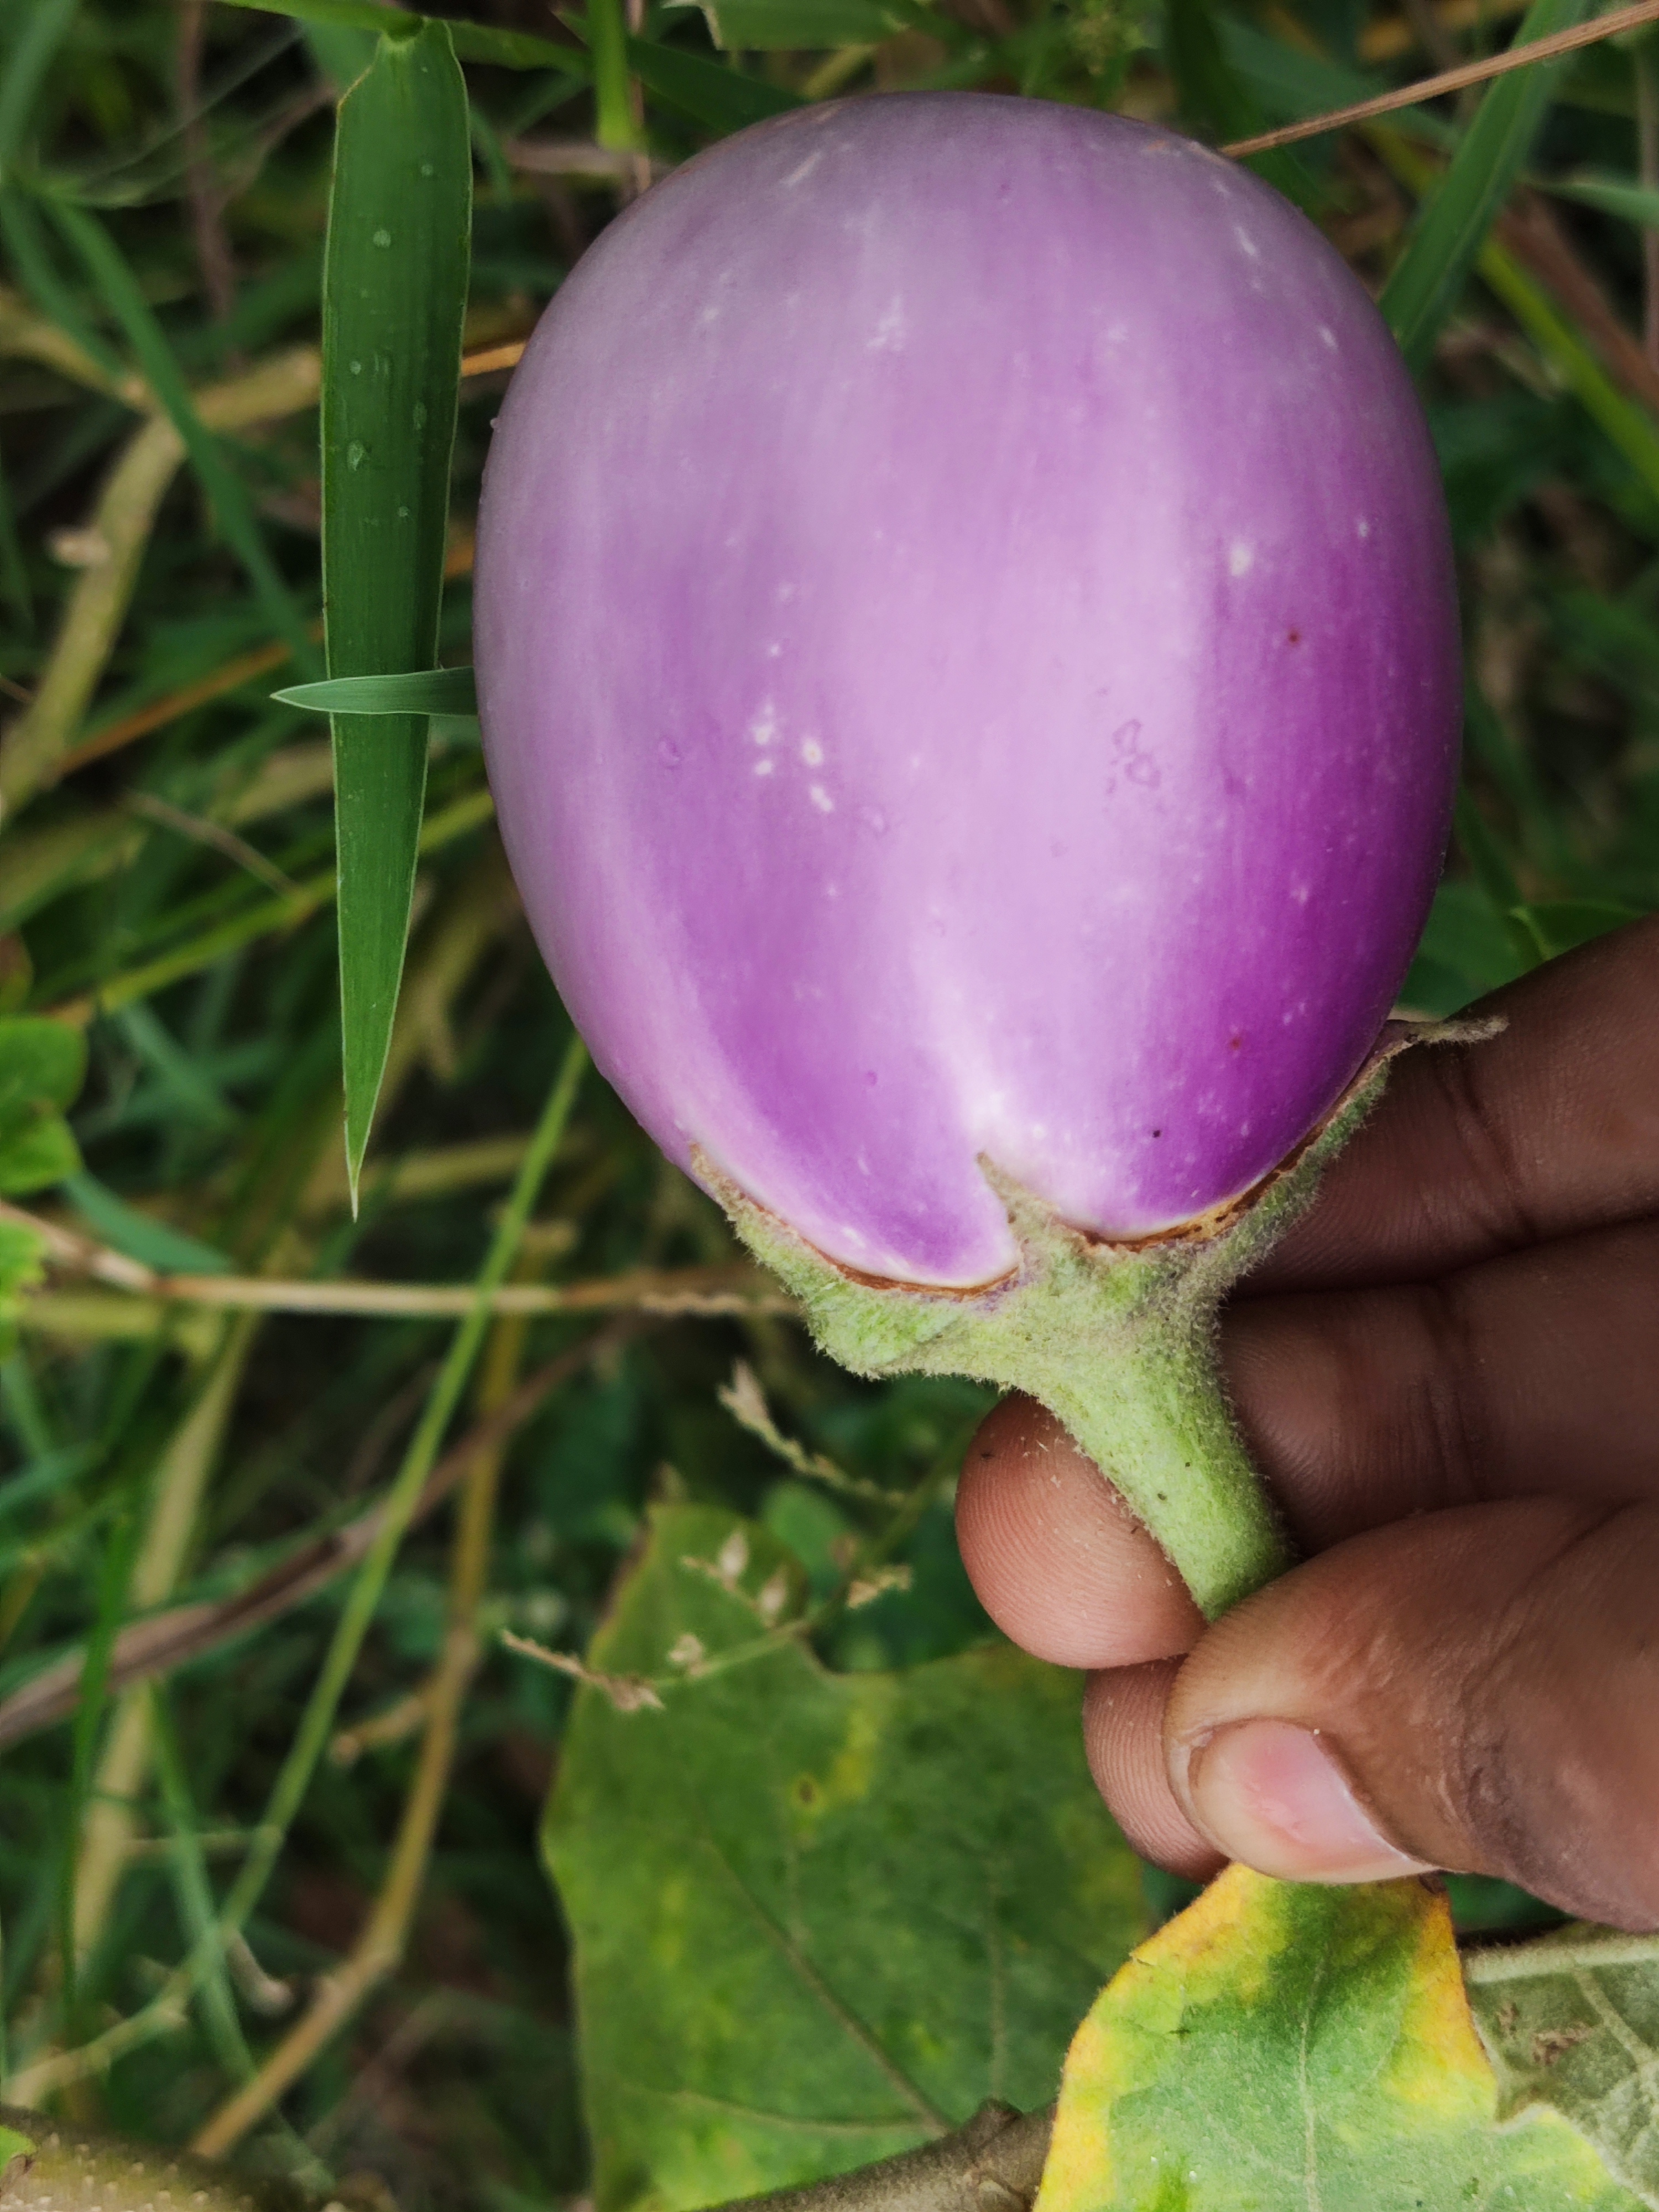
Label: Healty Brinjal